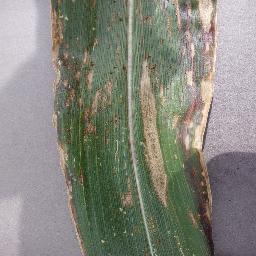
Label: Corn___Northern_Leaf_Blight